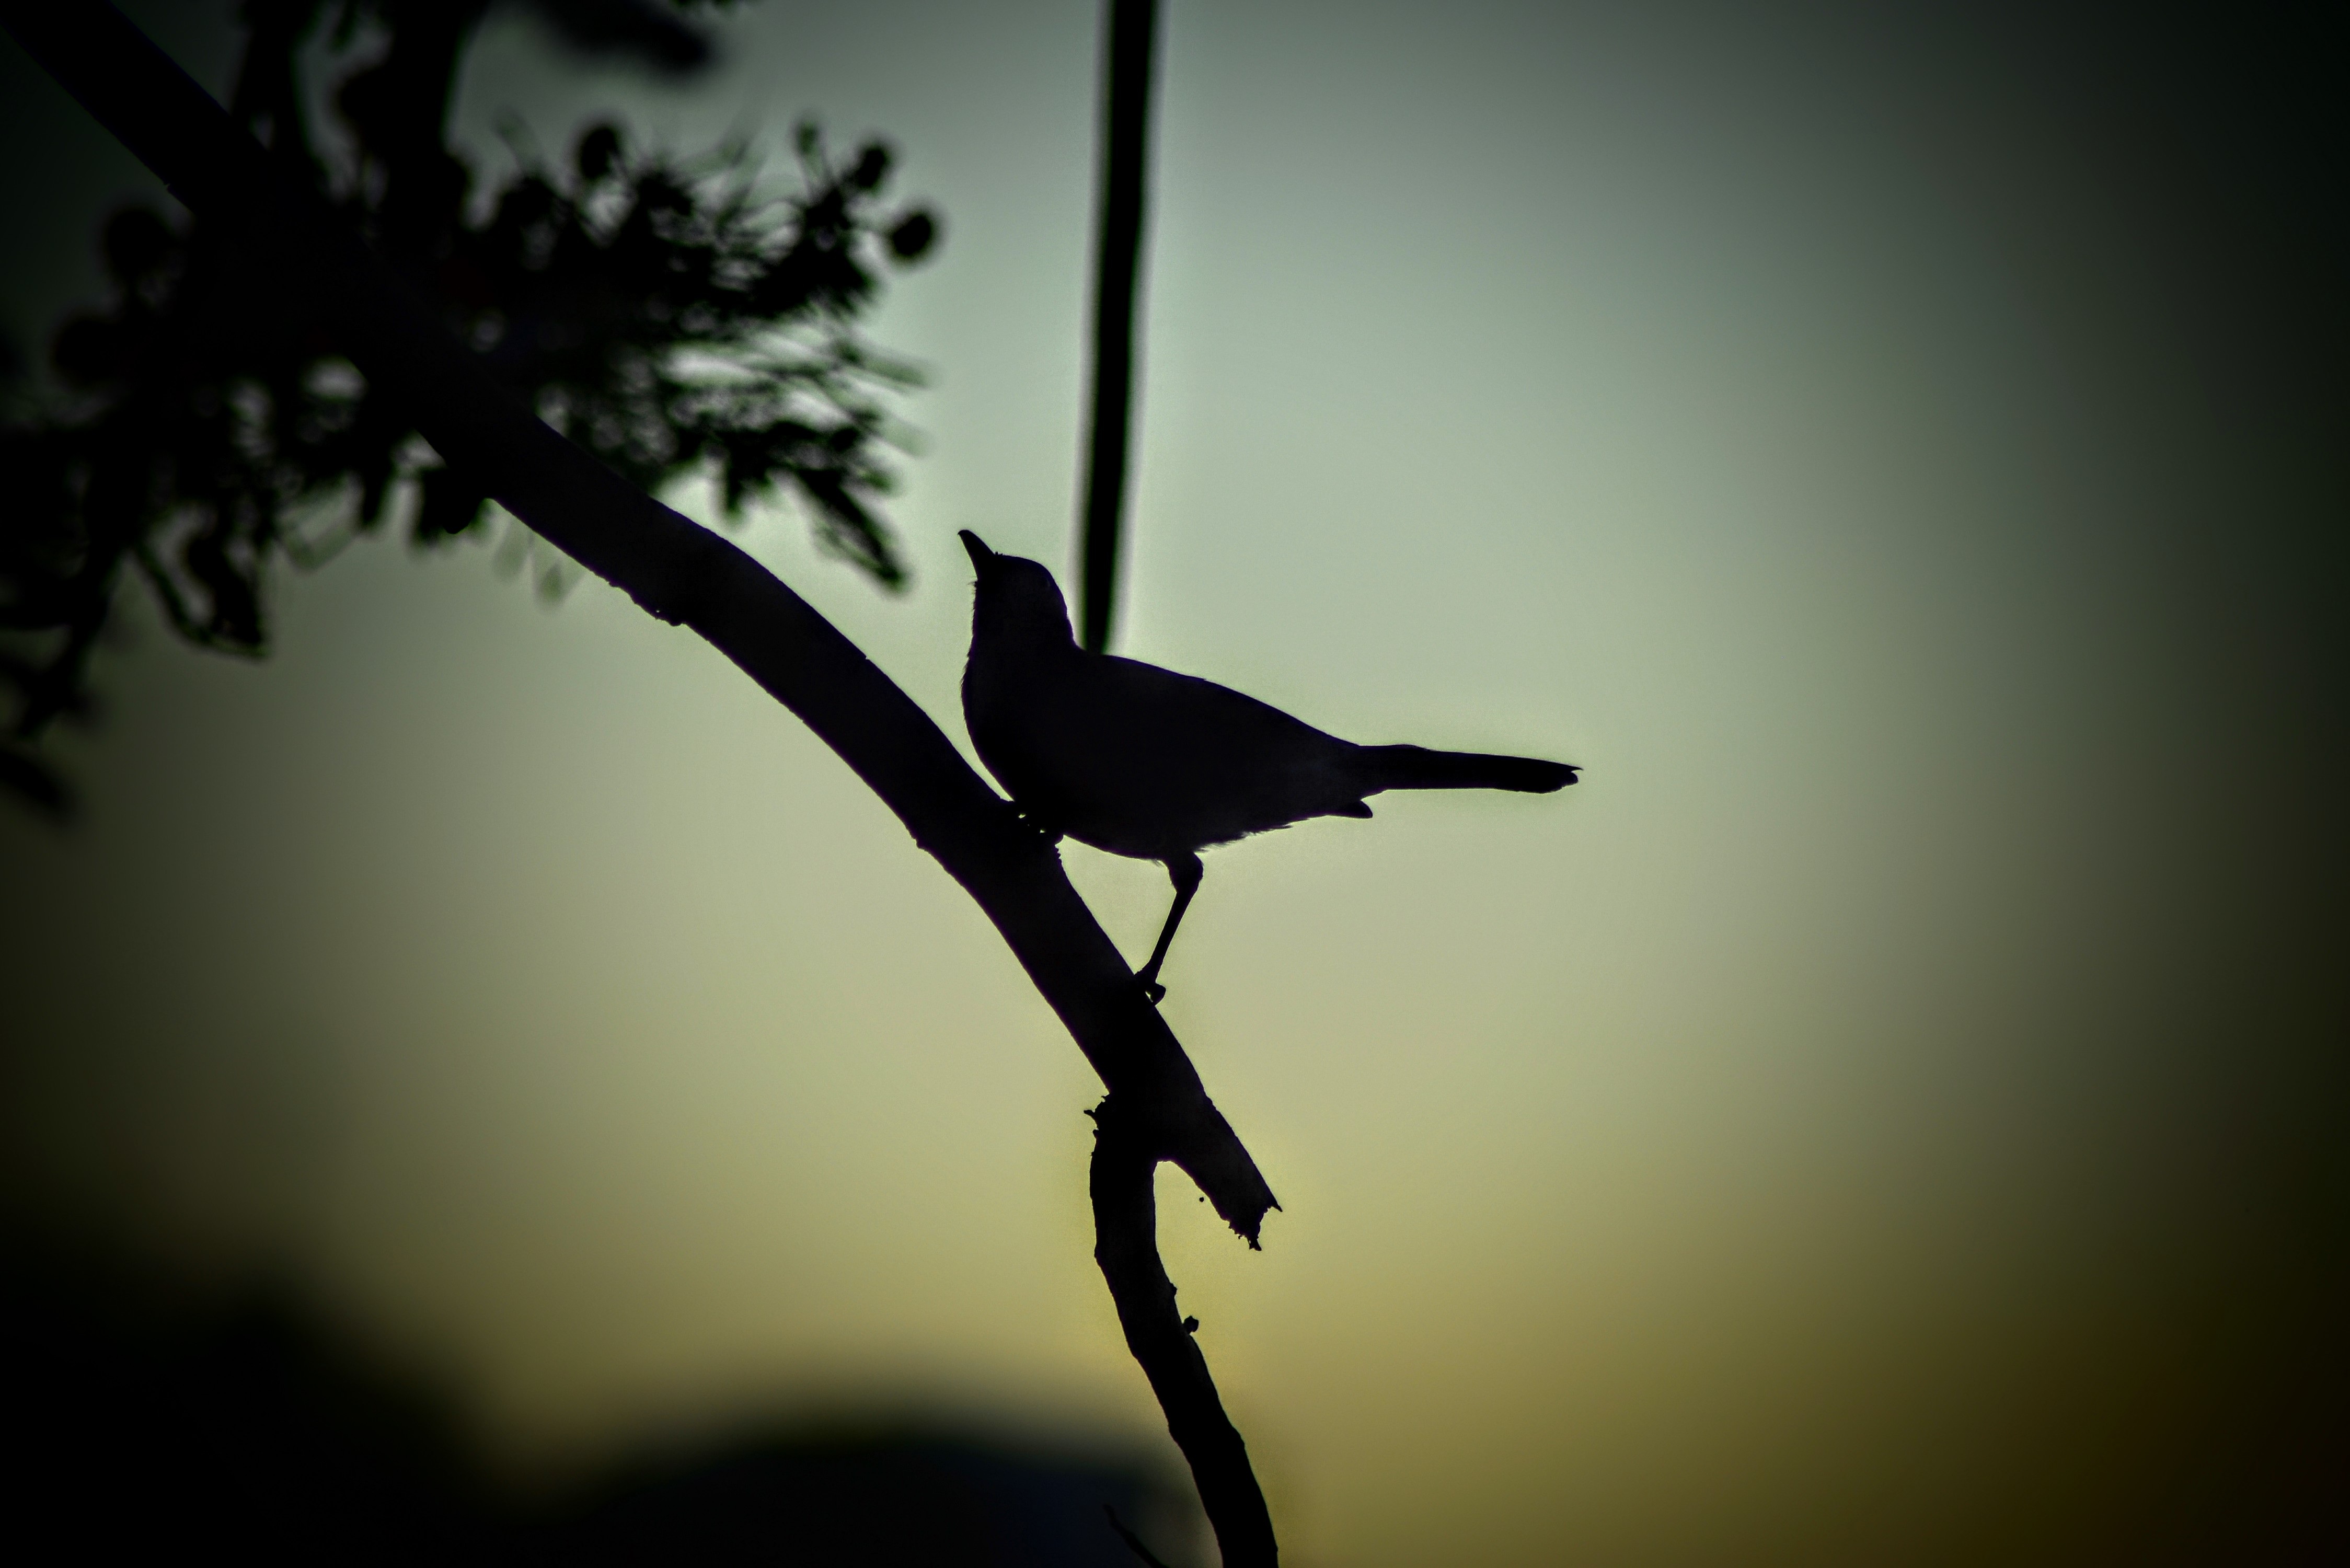
tree, nature, branch, silhouette, bird, wing, black and white, sunset, photography, sunlight, morning, leaf, flower, evening, reflection, shadow, darkness, black, monochrome, close up, sparrow, macro photography, monochrome photography, perching bird, fuana